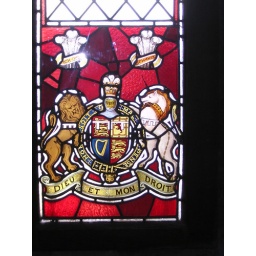
Stained glass in caernarfon castle